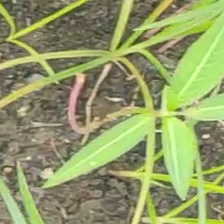
Weed species: Moti_dudhi(Euphorbia_geneculata_L)